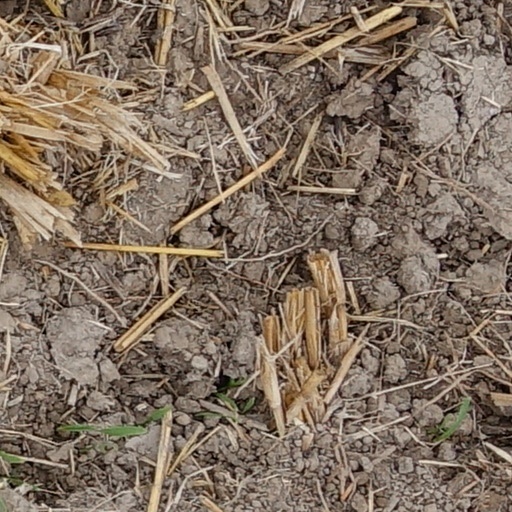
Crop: wheat